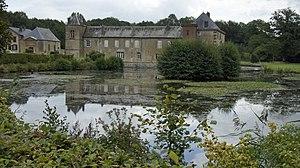
Vue du Château_ des douves et du_Temple.
Le château de Lamecourt est un château situé à Rubécourt-et-Lamécourt, en France.